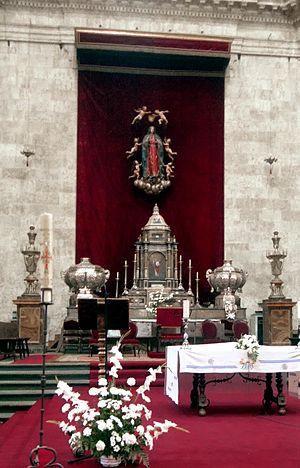
Jean de Saint-Facond, en espagnol Jean de Sahagún, est un prêtre espagnol et prédicateur fameux, devenu religieux dans l'ordre des ermites de saint Augustin. Il est canonisé en 1690 par Alexandre III, et sa fête se célèbre le 12 juin.